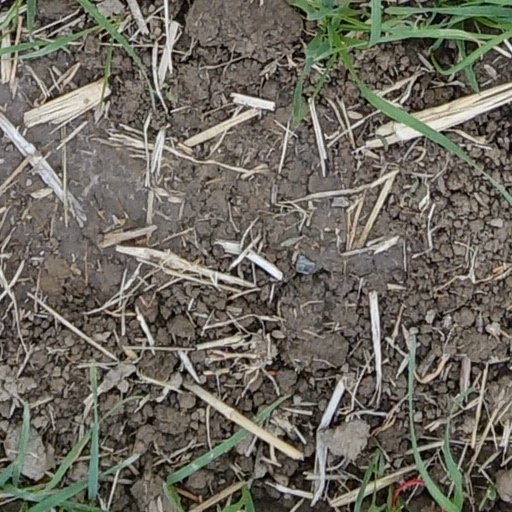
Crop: wheat